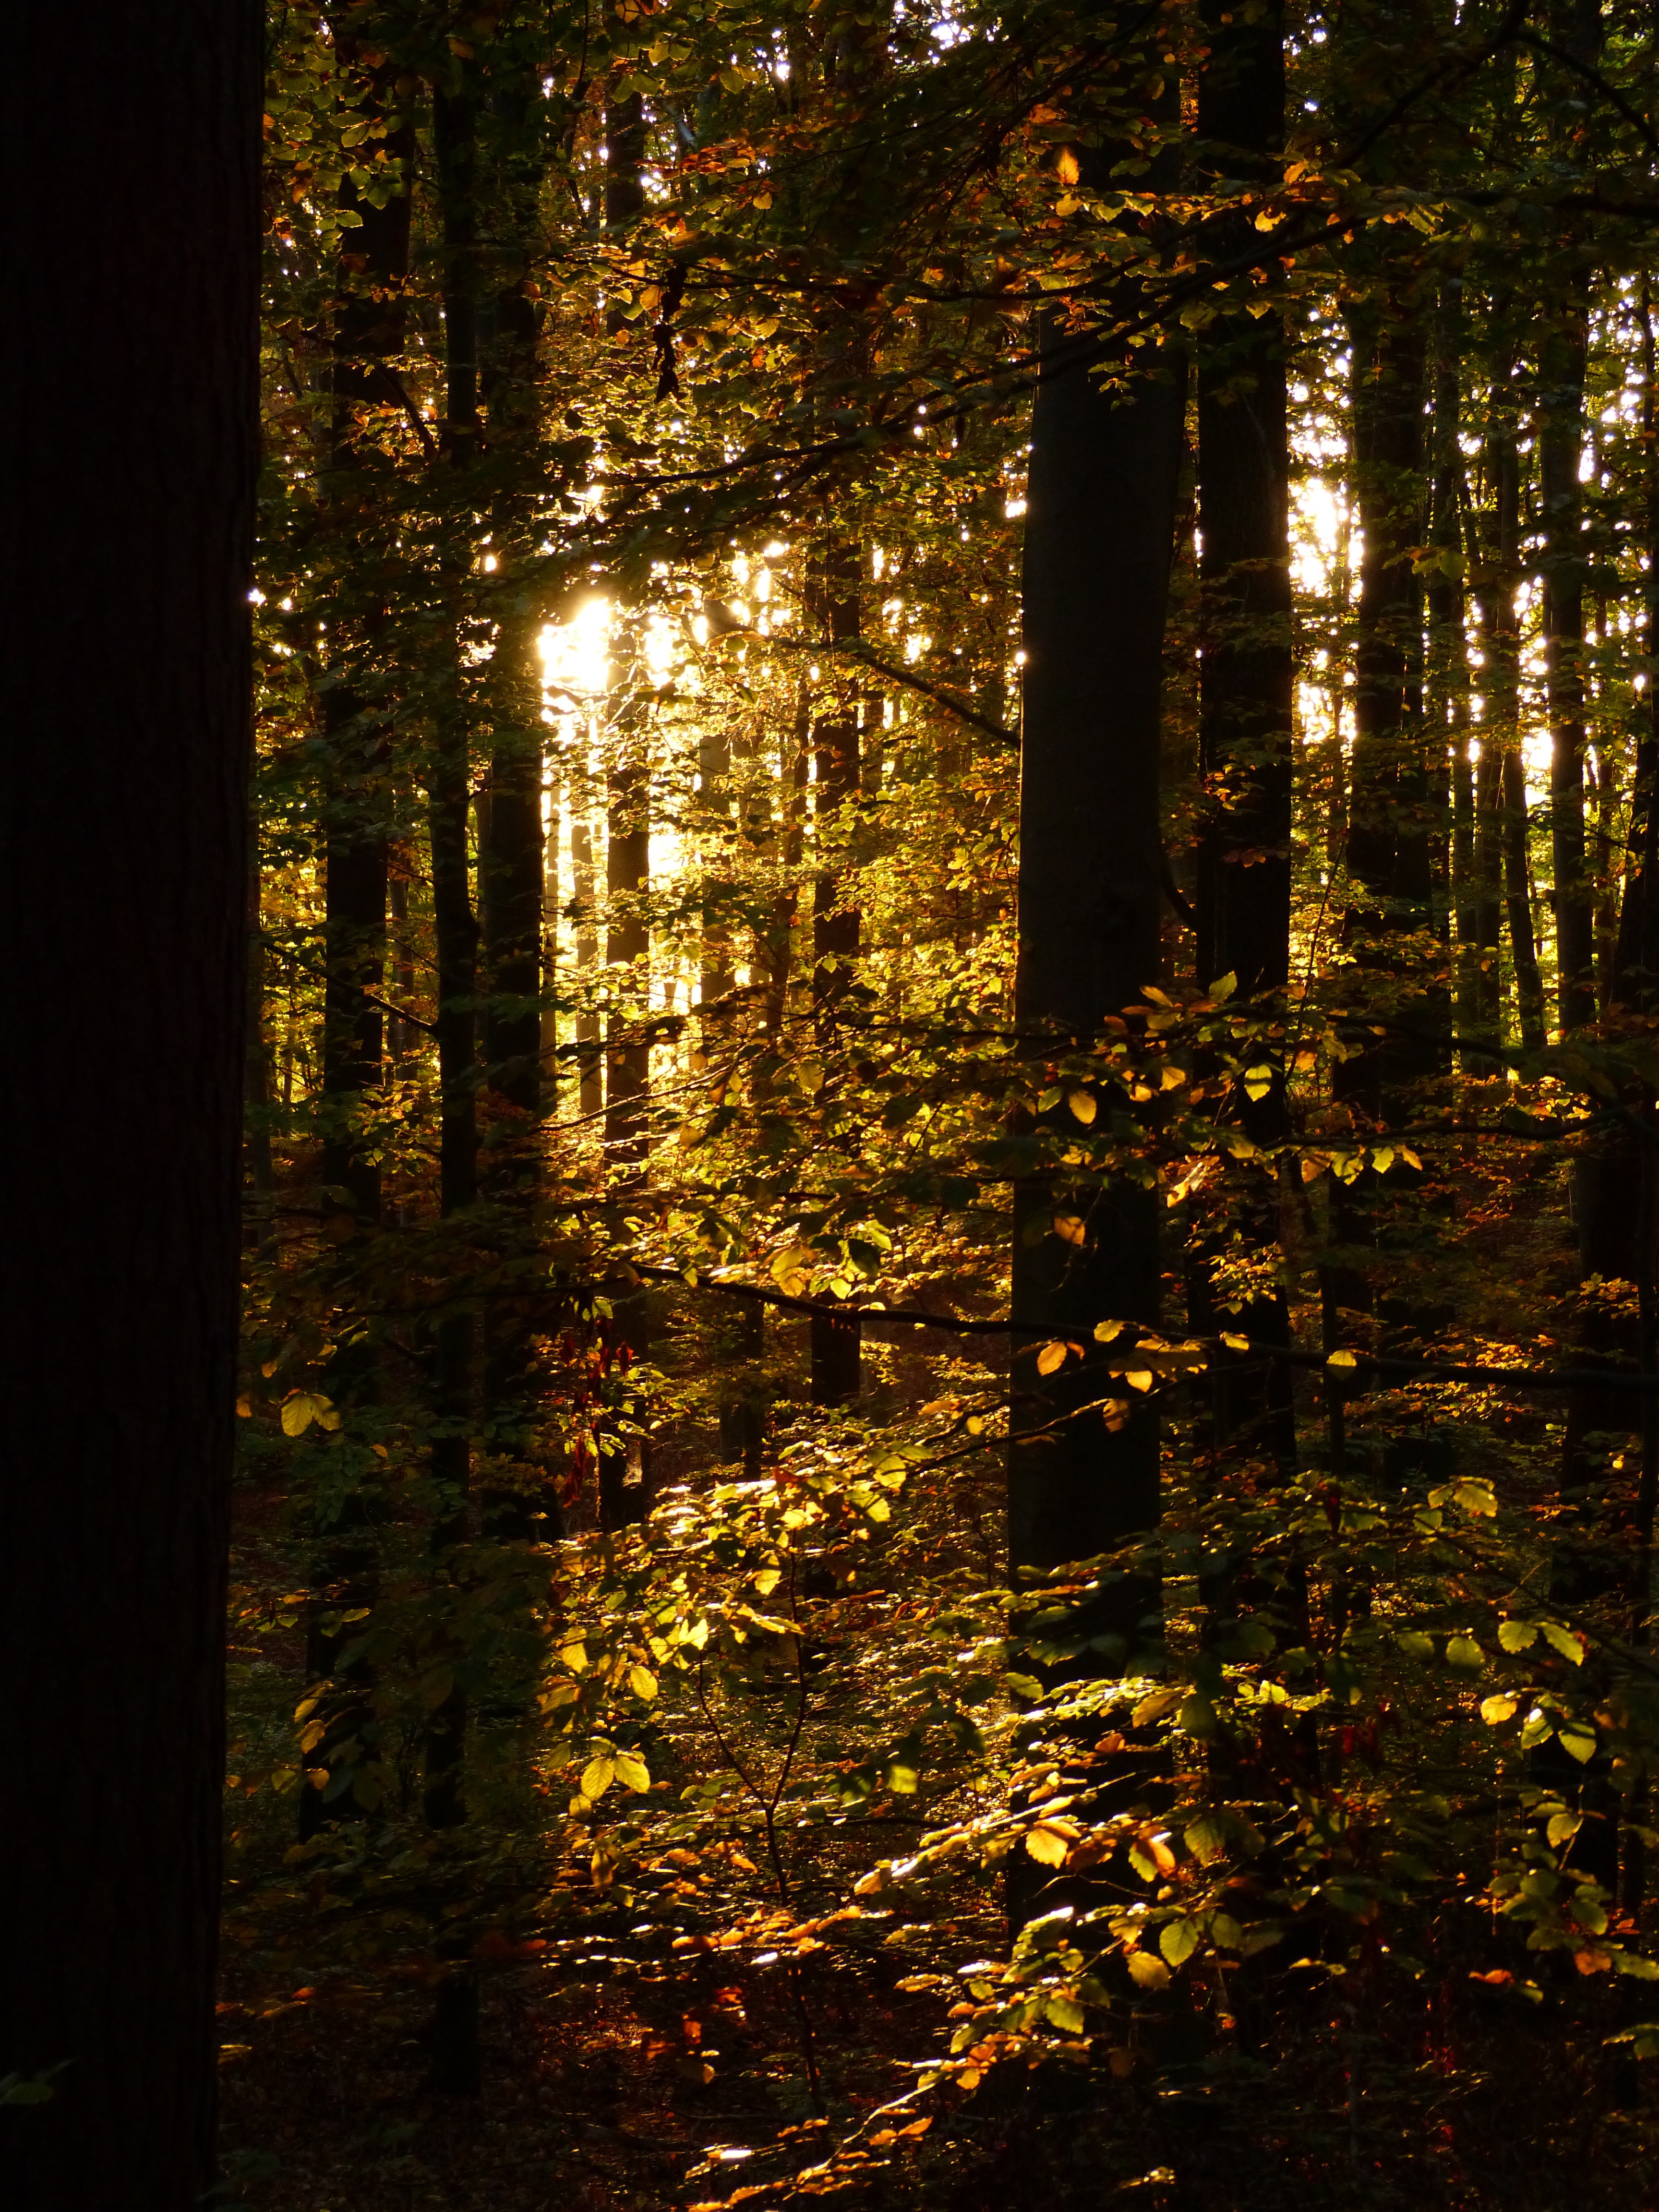
landscape, tree, nature, forest, light, plant, night, sunlight, morning, leaf, evening, reflection, autumn, darkness, lighting, season, trees, autumn forest, woody plant